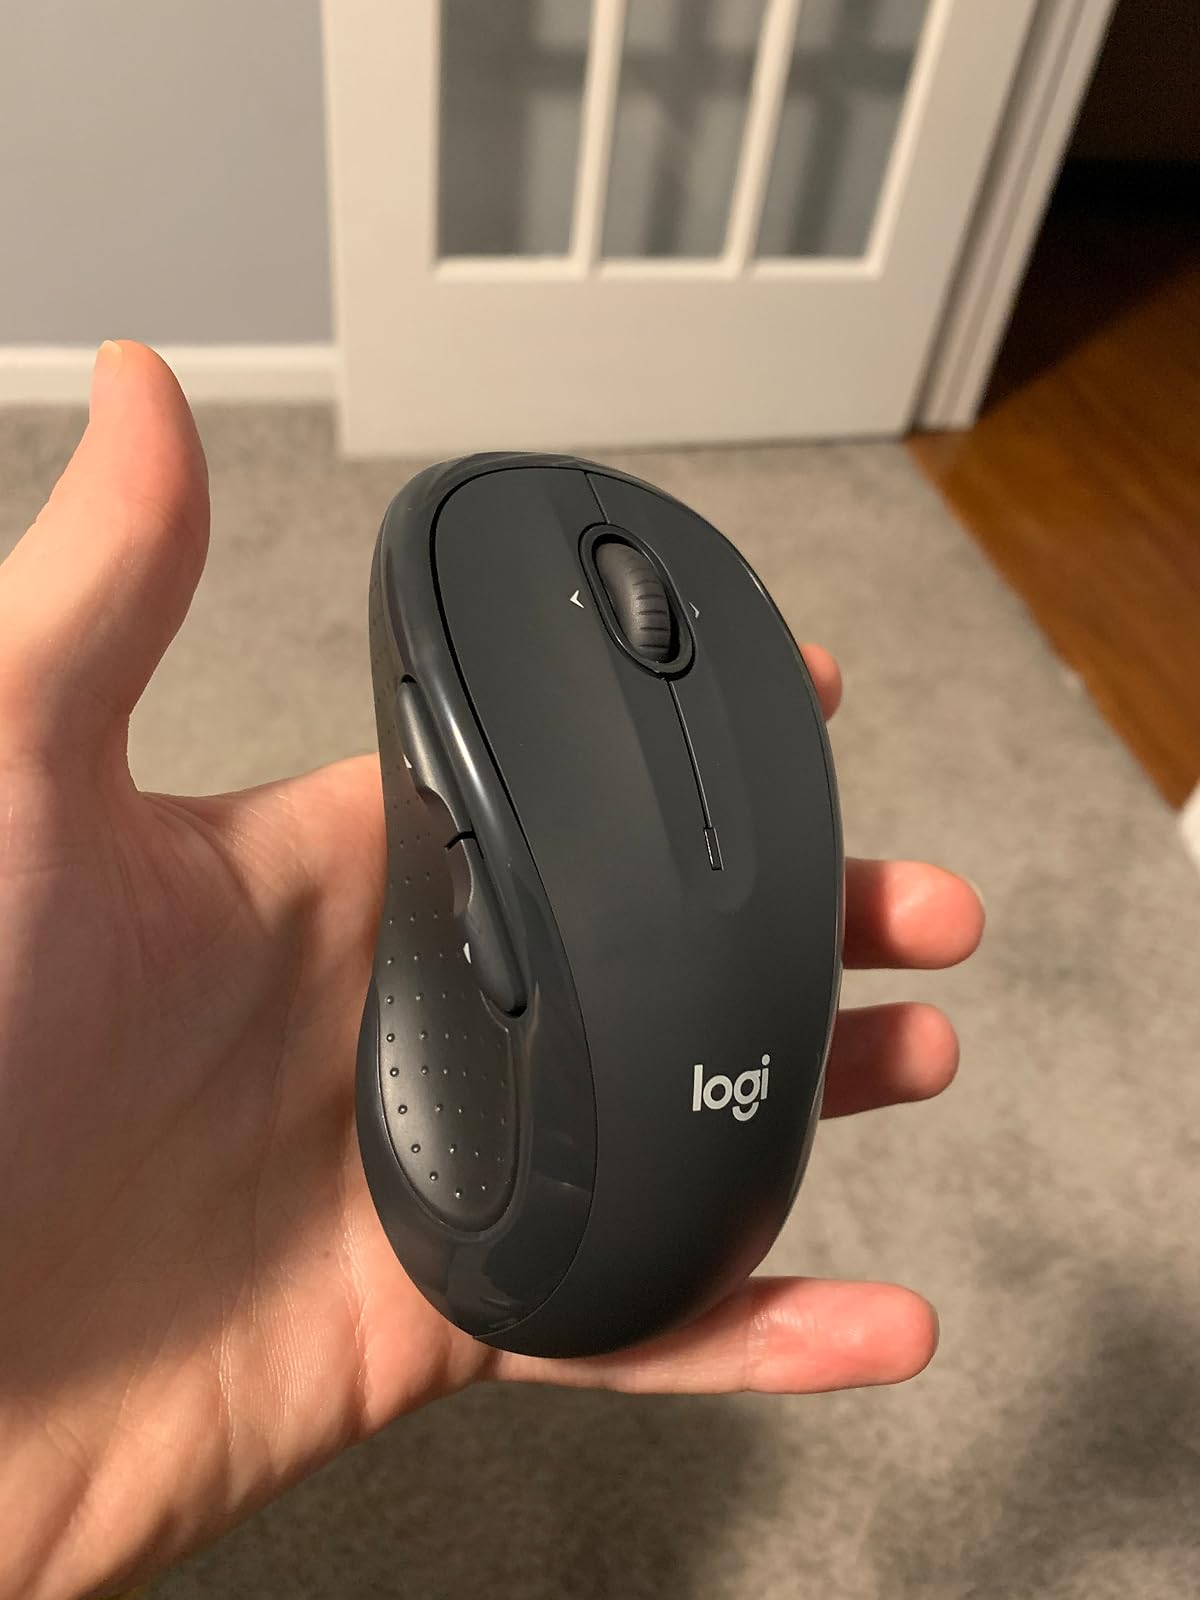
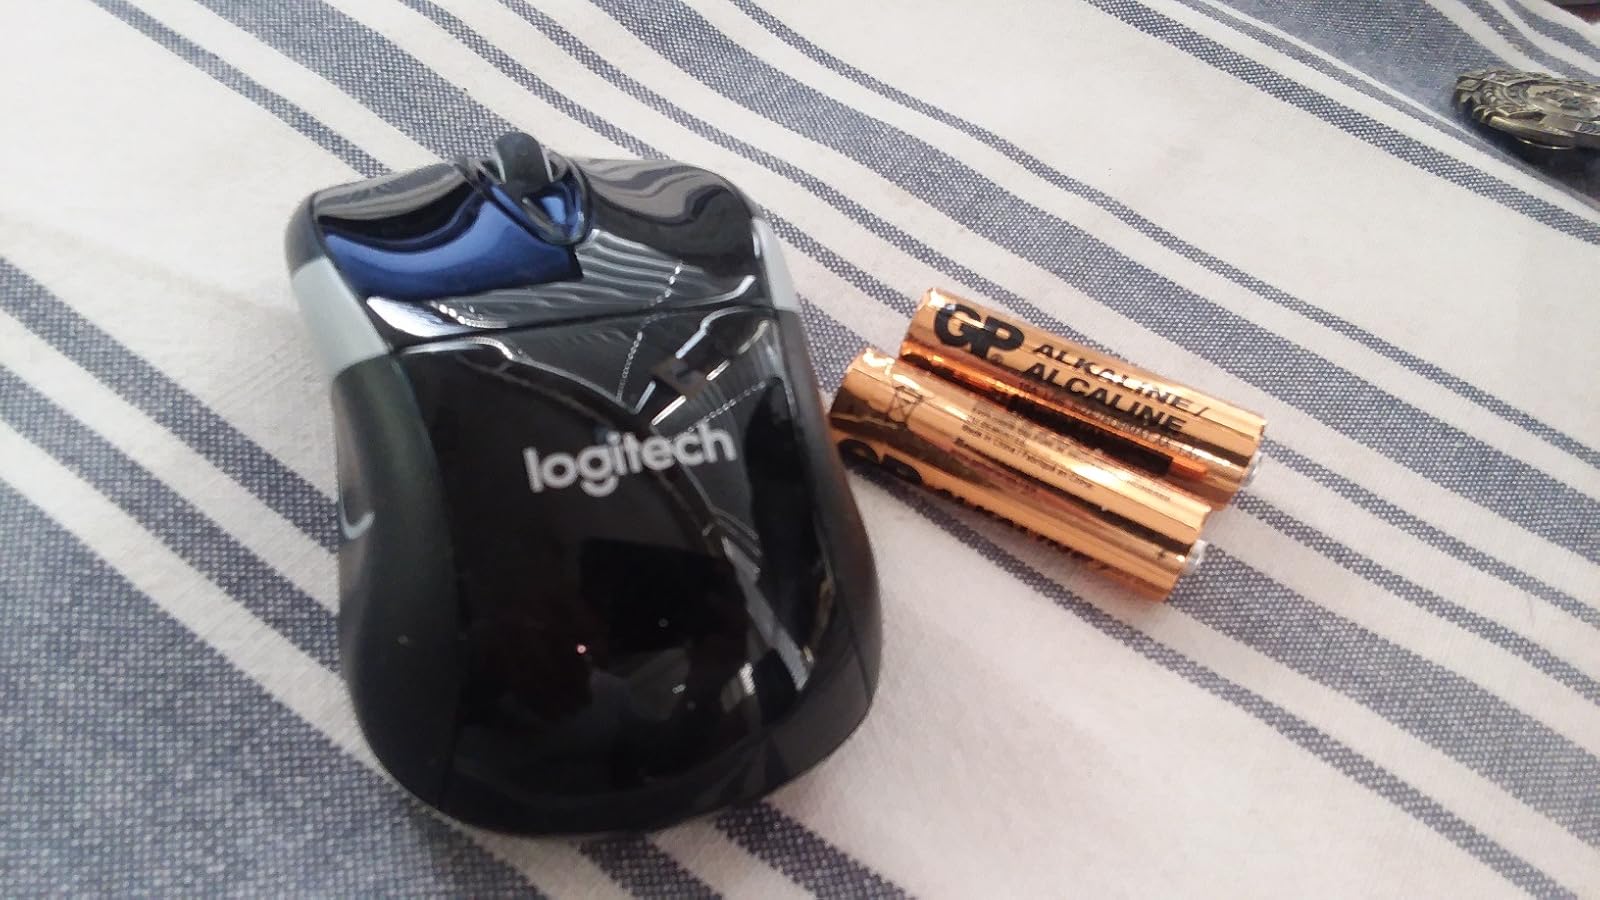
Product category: mouse
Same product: no